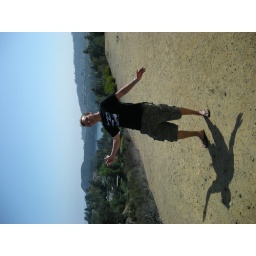
Me in front of lake opposite the sign